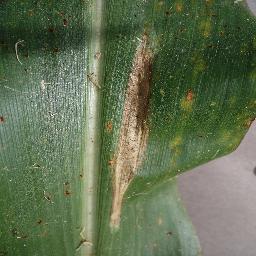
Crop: corn
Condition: (maize)_northern_blight